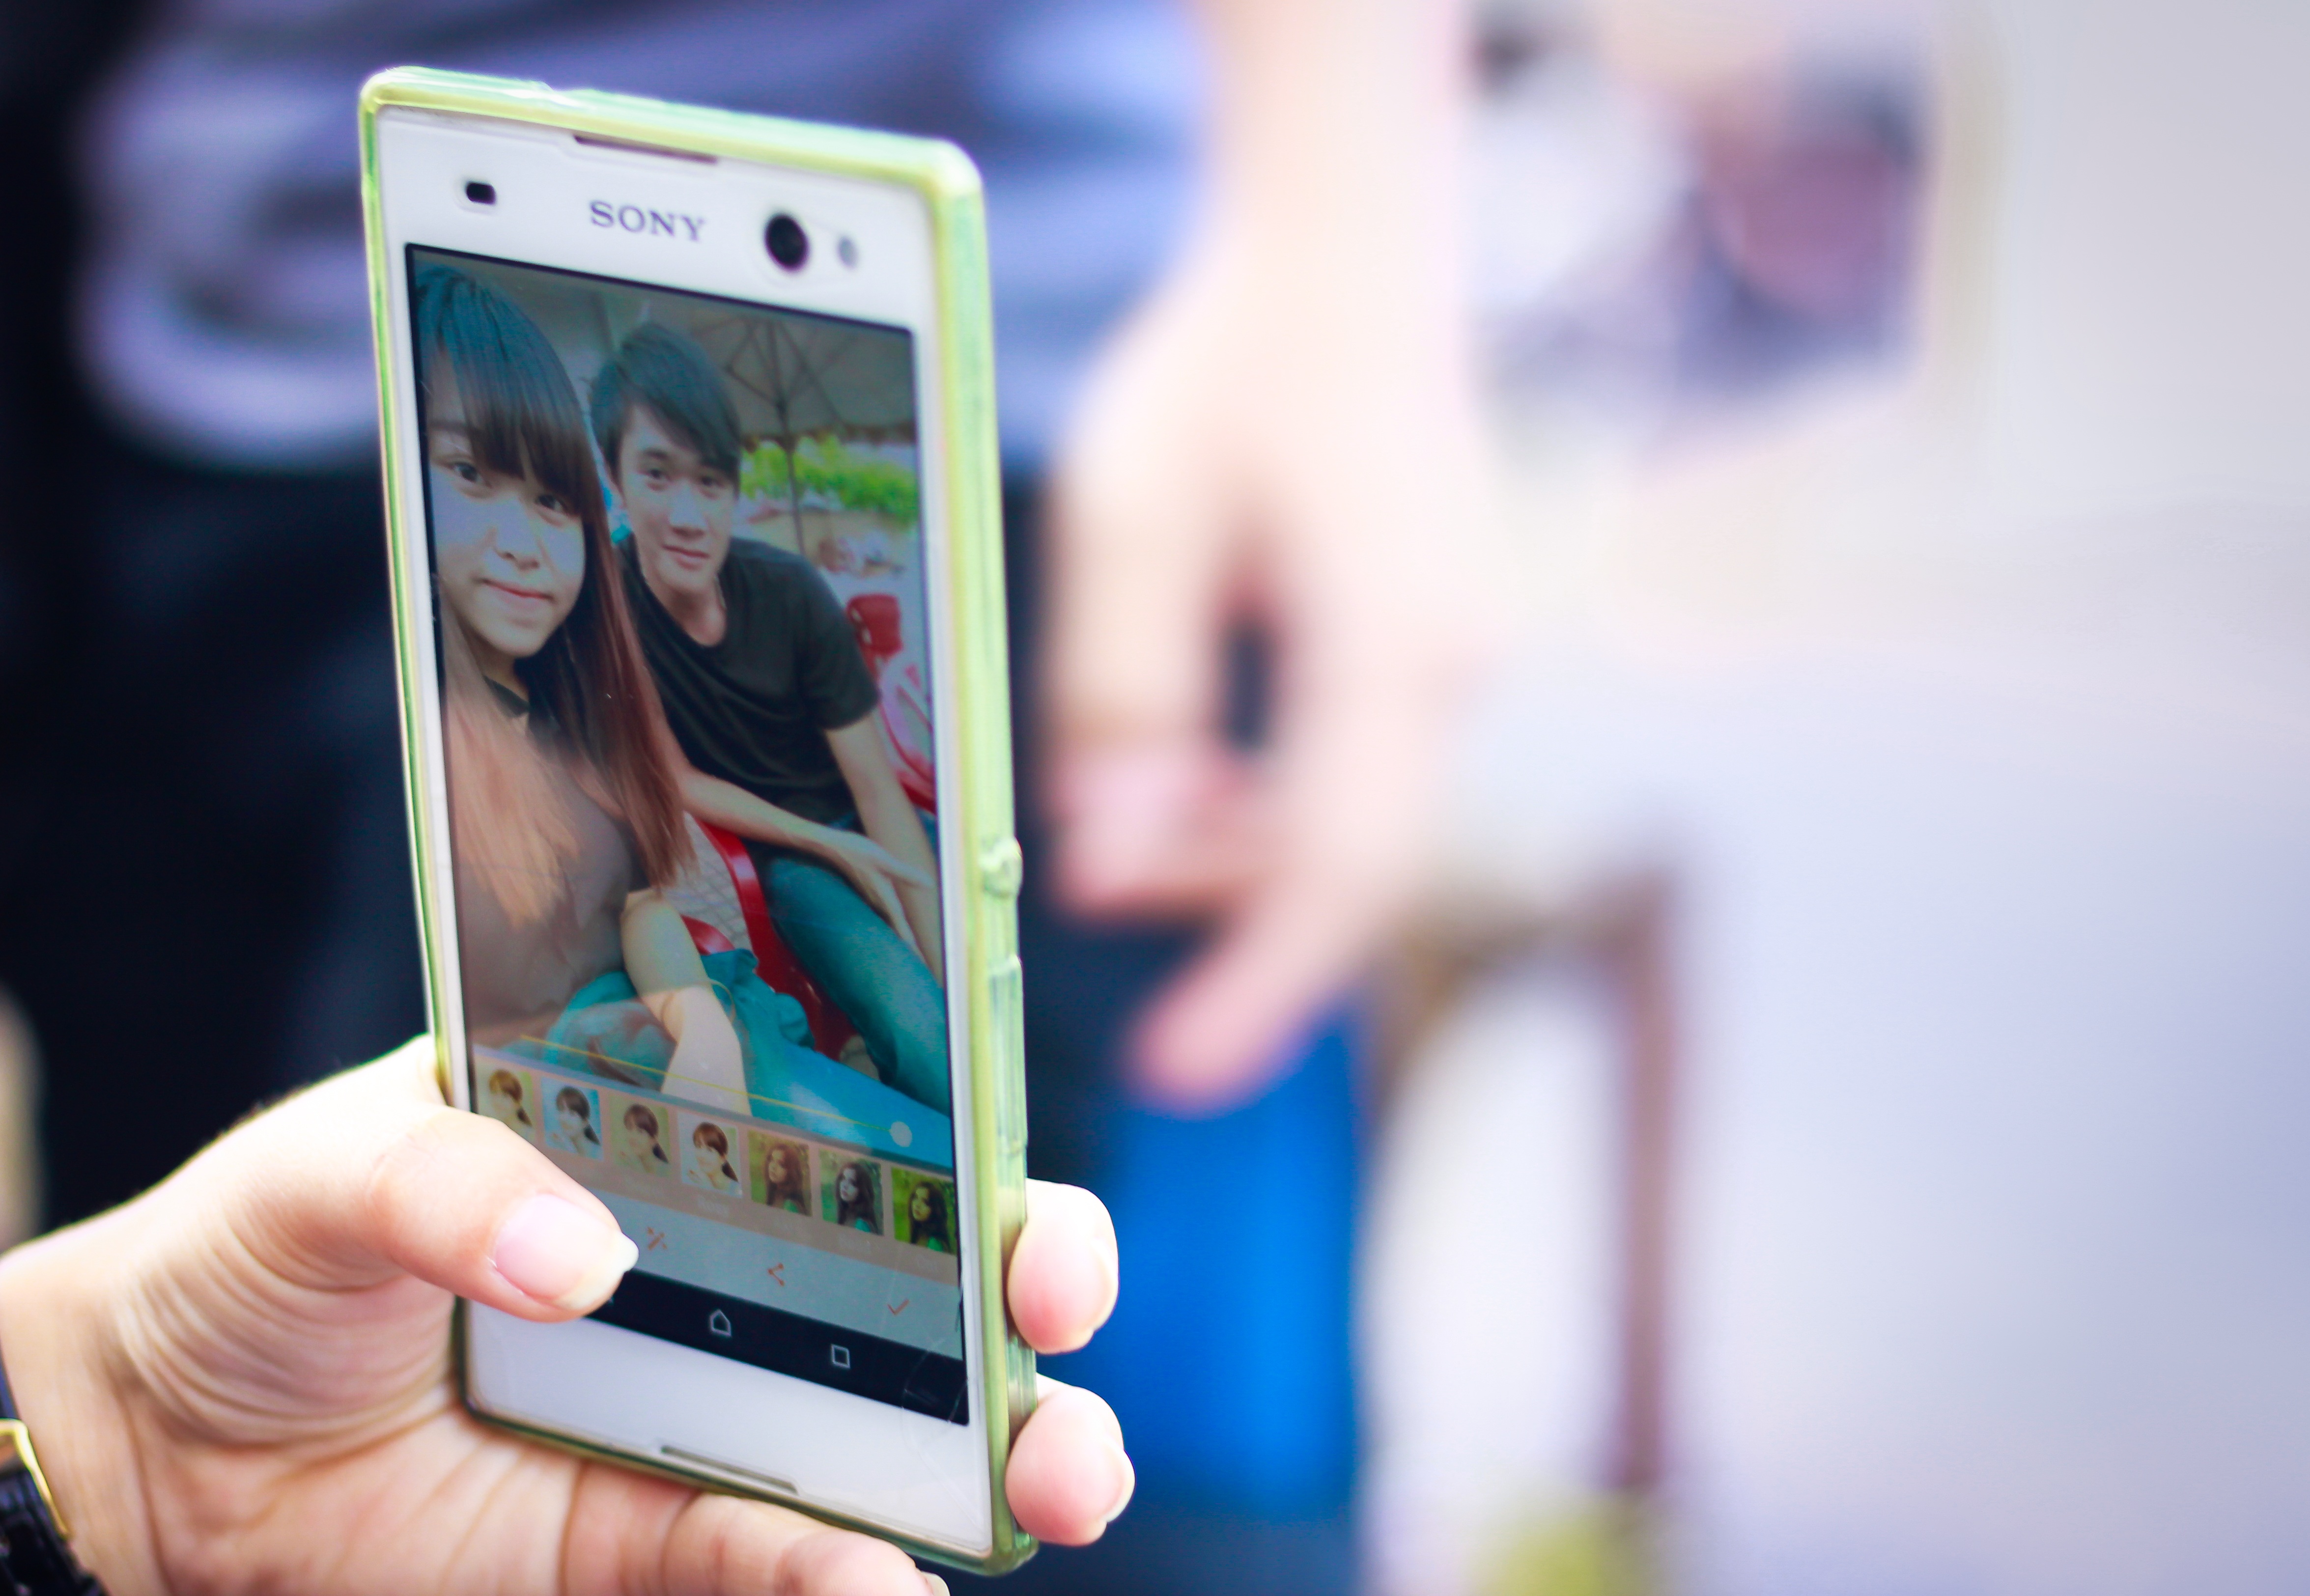
smartphone, mobile, hand, people, technology, camera, photo, young, phone, asia, gadget, together, mobile phone, smiling, product, friends, selfie, picture, teen, taking, portable communications device, communication device